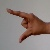
The image shows a hand gesture representing the letter 'Z' in Indian Sign Language.